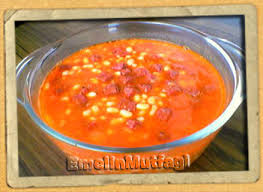
Yemek: kuru_fasulye